Rundle Street

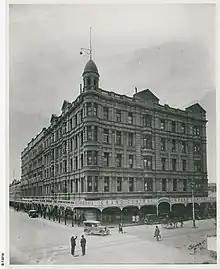
Grand Central Hotel, later Foy & Gibson

The Grand Central Hotel was a magnificent heritage building which was located on the corner of Rundle Street and Pulteney Street, a six-storey Victorian-style building opened in 1911. It was later concerted into a Foy & Gibson retail store, designed to complement their adjacent furniture emporium adjacent. The building was demolished in 1975 and the Rundle Street UPark was built there.